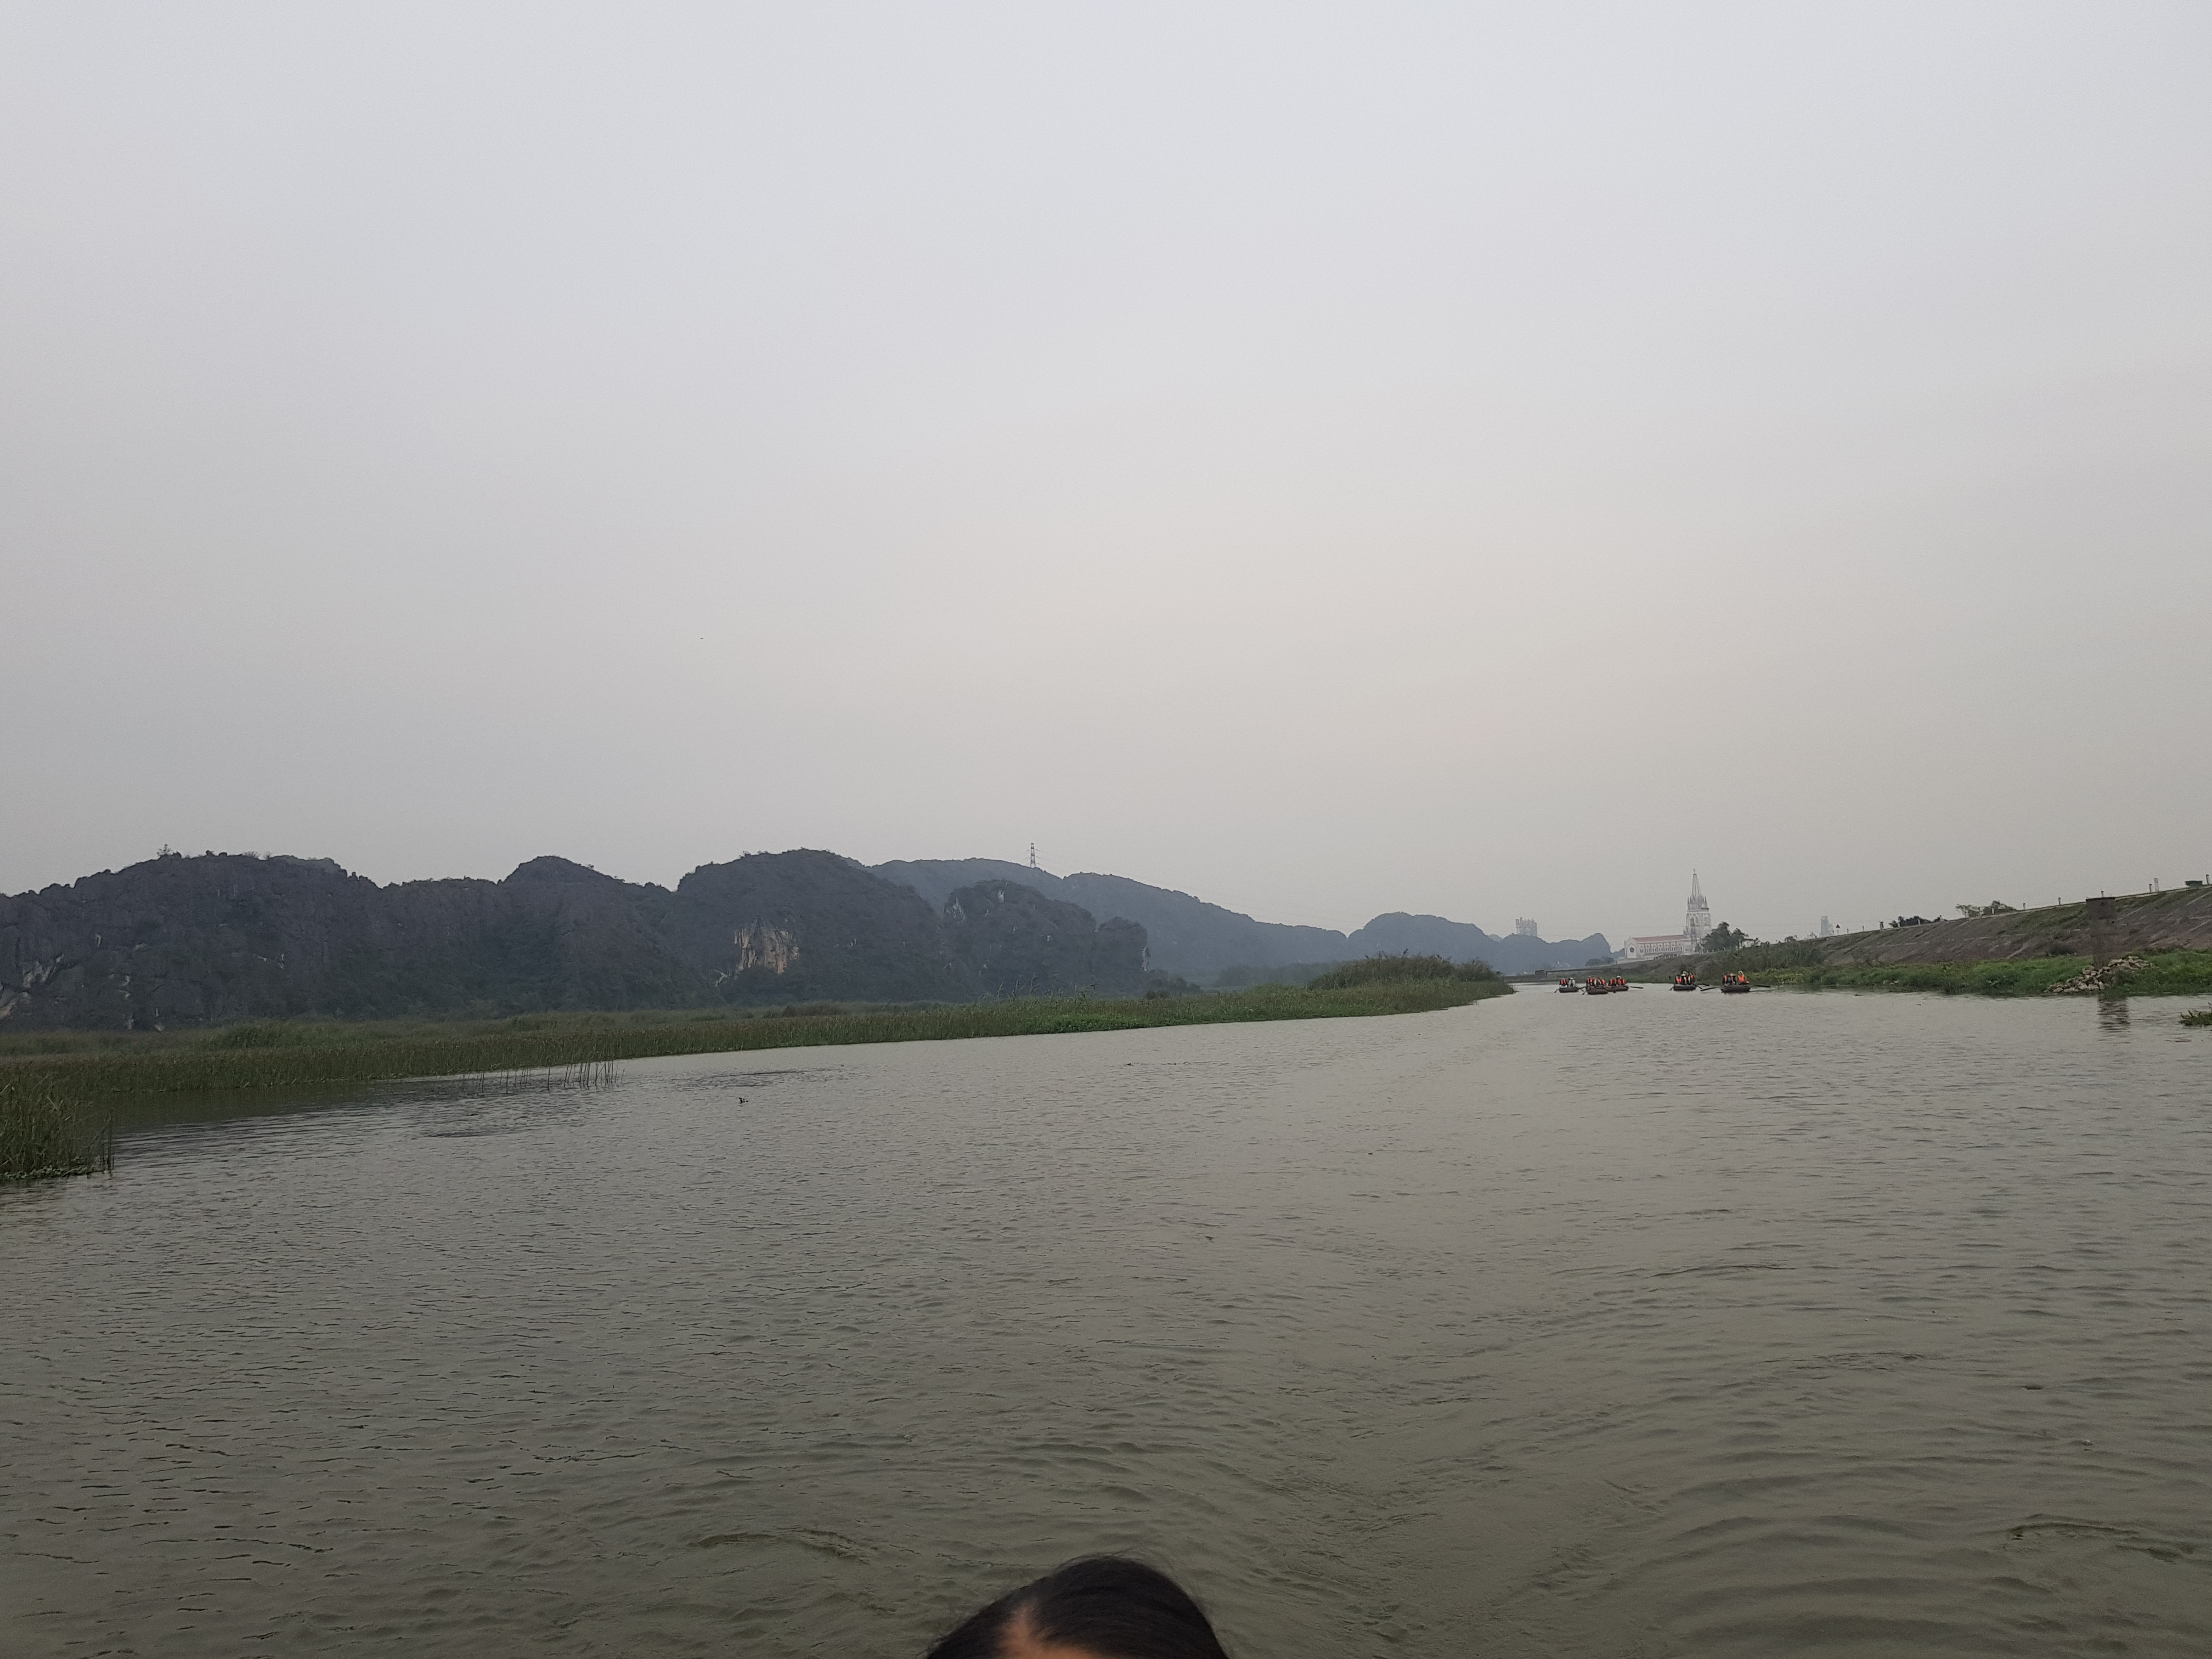
user: text: Áo phao mà những người trên thuyền đang mặc có màu gì?
assistant: text: Màu cam

user: text: Có bao nhiêu chiếc thuyền chở khách đang di chuyển trên sông trong ảnh?
assistant: text: Năm

user: text: Tòa nhà có kiến trúc nổi bật với chóp nhọn màu trắng ở phía xa bên phải là công trình kiến trúc nào?
assistant: text: Nhà Thờ Mưỡu Giáp

user: text: Hoạt động du lịch nổi bật nào đang được thể hiện trong bức ảnh này, gắn liền với văn hóa trải nghiệm địa phương?
assistant: text: Hoạt động du lịch nổi bật thể hiện trong bức ảnh là du thuyền, ngồi thuyền ngắm cảnh thiên nhiên, trải nghiệm không gian sinh thái, núi đá vôi và mặt nước yên bình – một loại hình du lịch đặc trưng của địa phương.

user: text: Cảnh quan núi đá vôi hùng vĩ kết hợp với du thuyền ngắm cảnh như trong ảnh gợi liên tưởng đến khu danh thắng nổi tiếng nào ở Việt Nam, và khu danh thắng đó đã được UNESCO công nhận là di sản thế giới vào năm nào?
assistant: text: Cảnh quan núi đá vôi hùng vĩ kết hợp với du thuyền gợi liên tưởng đến Quần thể danh thắng Tràng An (Ninh Bình). Khu danh thắng này được UNESCO công nhận là Di sản Thế giới năm 2014.